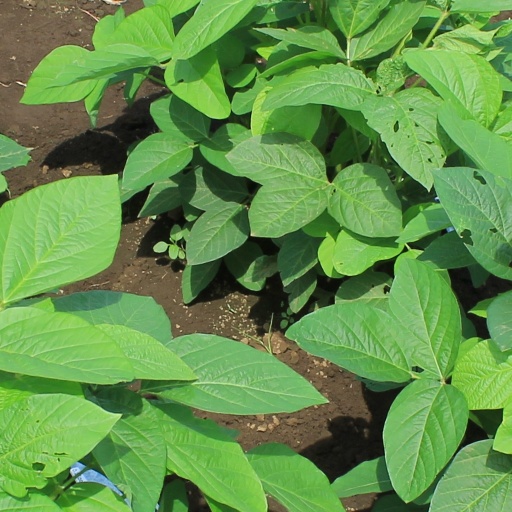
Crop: soybean